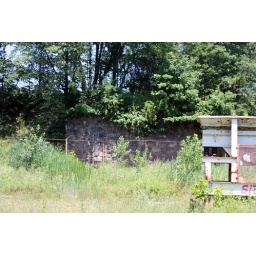
this is where the eden lane bridge crossed over the railroad tracks before they added on to the paper mill